Steve Juzwik

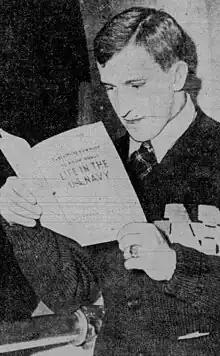
Juzwik reading "Everything you want to know about life in the U.S. Navy" at the Chicago, Illinois branch of the United States Navy recruiting office in 1942

Stephen Robert Juzwik (June 18, 1918 – June 5, 1964) was an American professional football running back in the National Football League (NFL) for the Washington Redskins. He also played in the All-America Football Conference (AAFC) for the Buffalo Bisons/Bills and the Chicago Rockets. He played college football at the University of Notre Dame and was selected in the 21st round of the 1942 NFL draft.